Campaign history of the Roman military

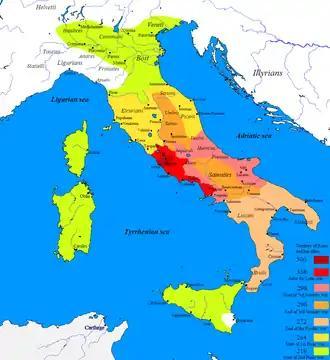
Roman expansion in Italy from 500 BC to 218 BC through the Latin War (light red), Samnite Wars (pink/orange), Pyrrhic War (beige), and First and Second Punic War (yellow and green). Cisalpine Gaul (238-146 BC) and Alpine valleys (16-7 BC) were later added. The Roman Republic in 500 BC is marked with dark red.

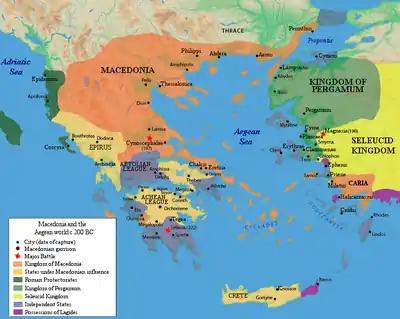
Greece, Macedonia and their environs. Circa 200 BC.

After swiftly recovering from the sack of Rome, the Romans immediately resumed their expansion within Italy. Despite their successes, their mastery of the whole of Italy was by no means assured. The Samnites were a people just as martial and as rich as the Romans and had the objective of their own to secure more lands in the fertile Italian plains on which Rome itself lay. The First Samnite War of between 343 BC and 341 BC that followed widespread Samnite incursions into Rome's territory was a relatively short affair: the Romans beat the Samnites in both the Battle of Mount Gaurus in 342 BC and the Battle of Suessula in 341 BC but were forced to withdraw from the war before they could pursue the conflict further due to the revolt of several of their Latin allies in the Latin War.